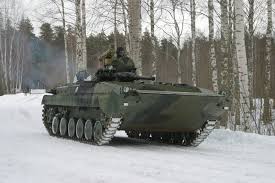
Label: BMP